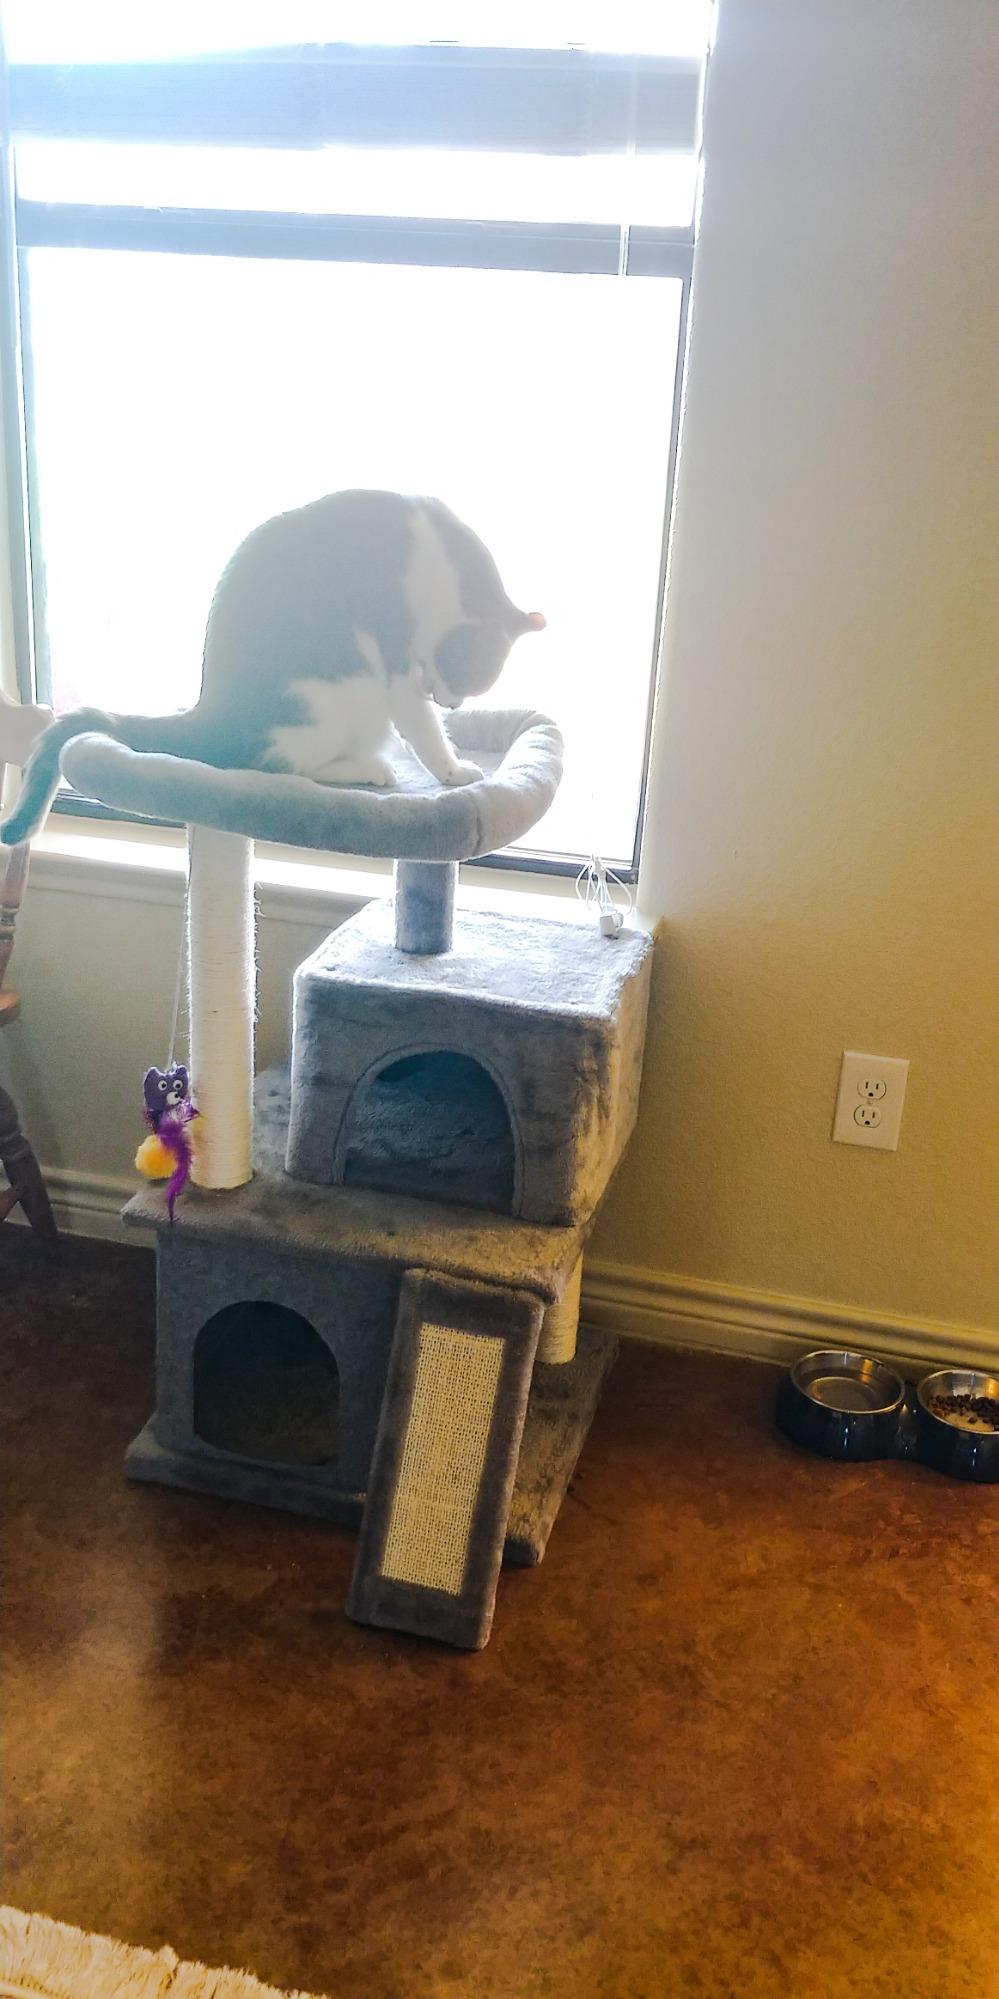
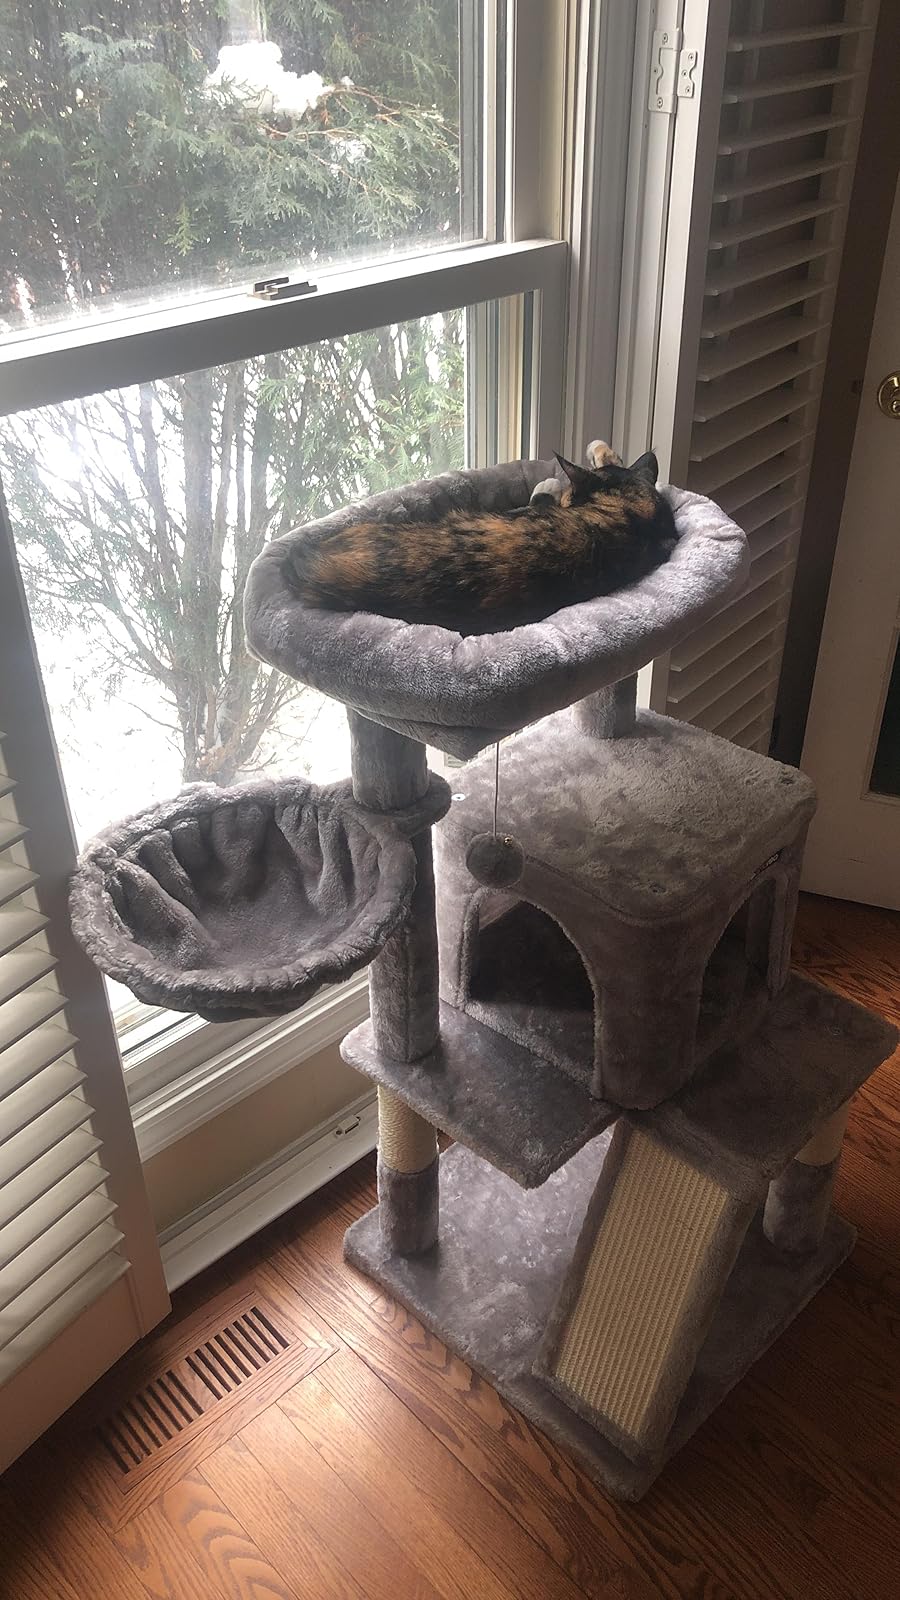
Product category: items_cat tree
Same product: no